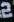
Number: 2